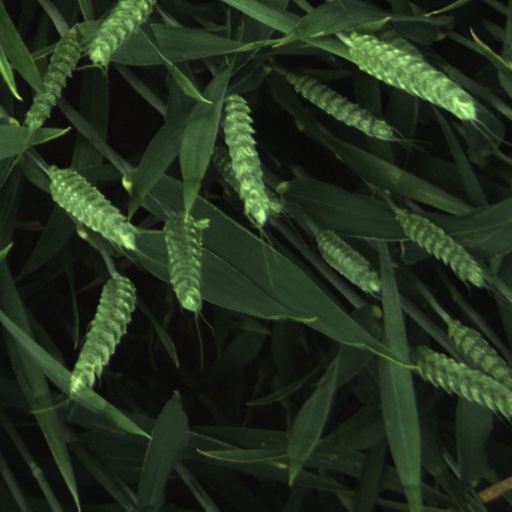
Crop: wheat